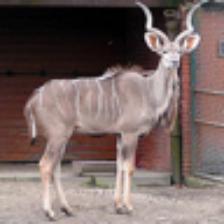
Label: NonHuman